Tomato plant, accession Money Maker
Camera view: vertical (180 deg); turntable rotation: 270 degrees
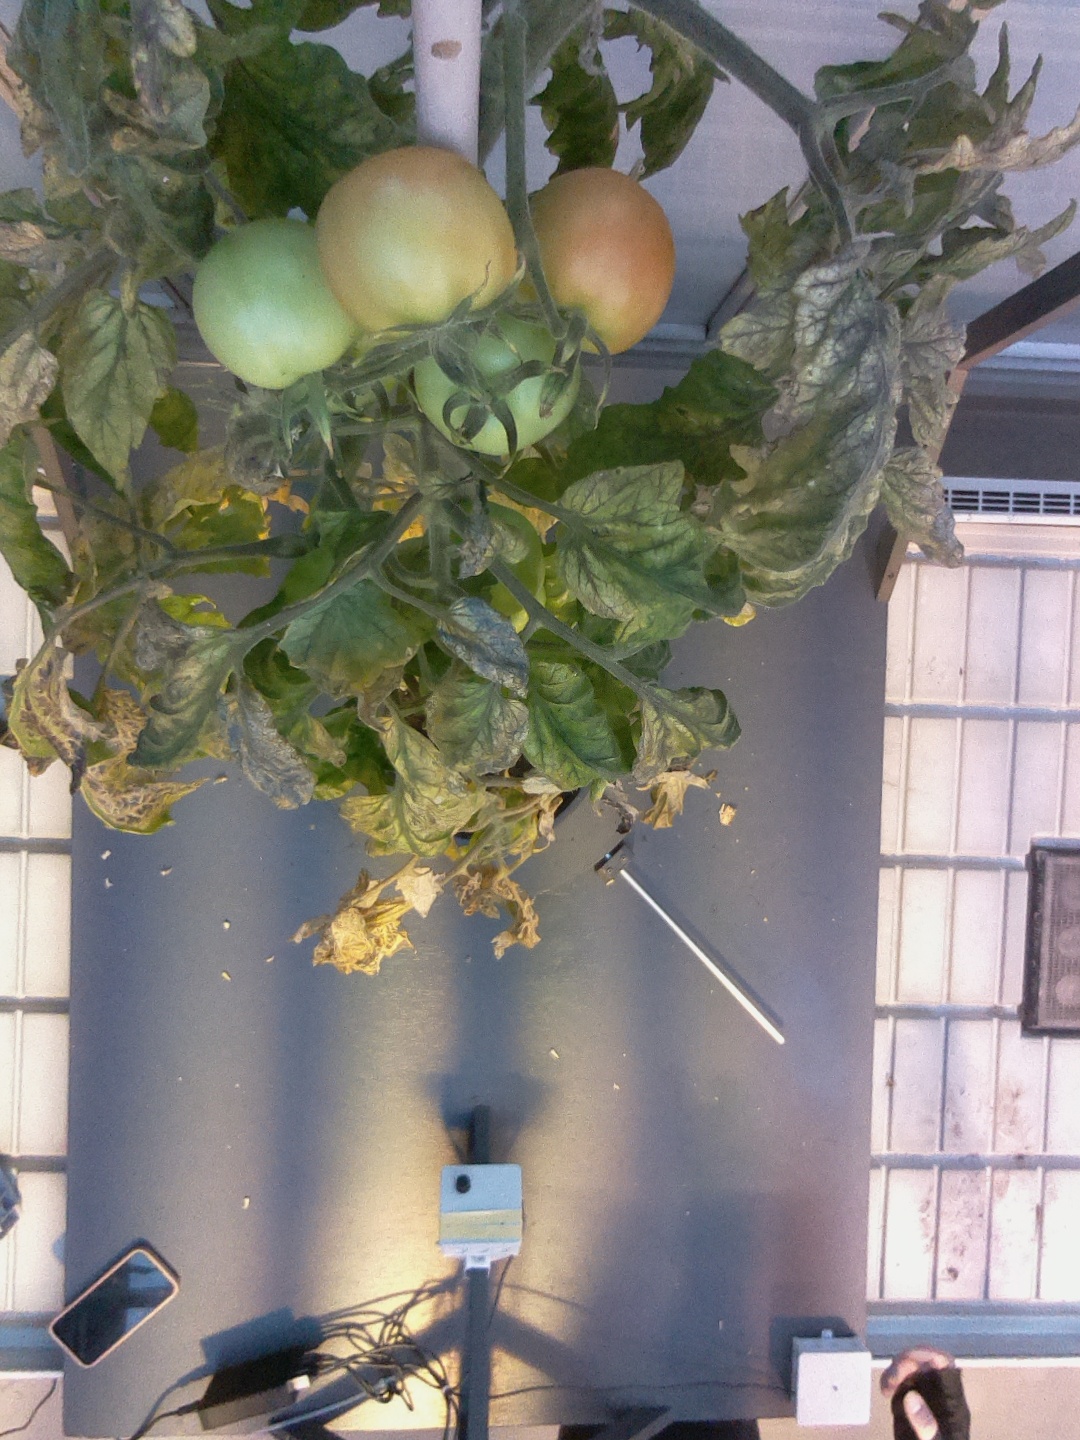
BBCH growth stage 80: fruits start showing typical ripe color (orange -> red)